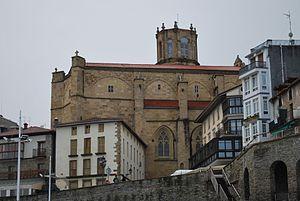
Église San Salvador depuis le port de Getaria (Guipuscoa).
Getaria en basque ou Guetaria en espagnol est une commune du Guipuscoa dans la communauté autonome du Pays basque en Espagne.